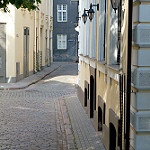
Label: street